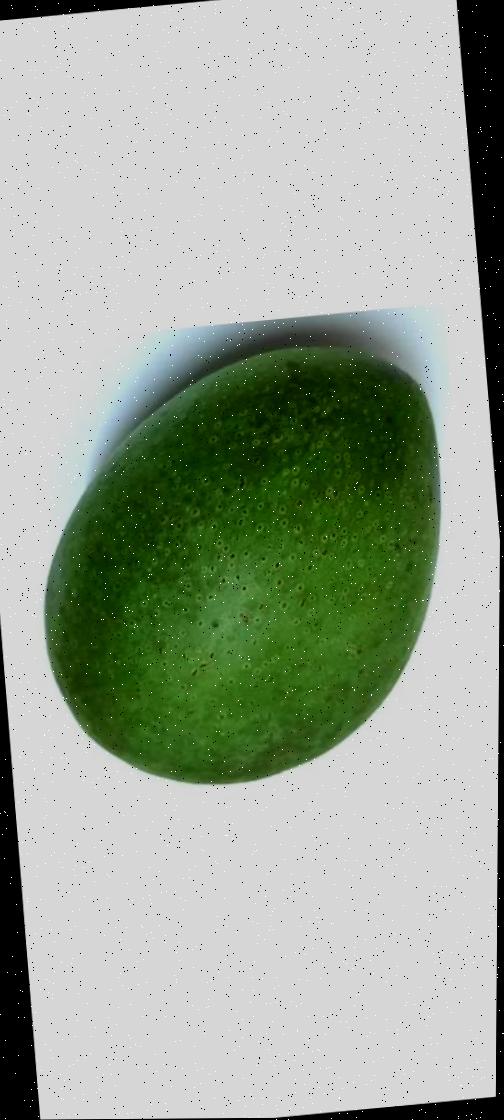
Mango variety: Ashshina Zhinuk